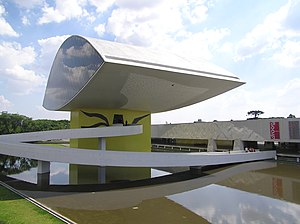
Oscar Niemeyers Museum
Hovedbygningen i Oscar Niemeyers Museum.
Oscar Niemeyers Museum er et højmoderne museum i byen Curitiba, som er hovedstad i delstaten Paraná i Brasilien.